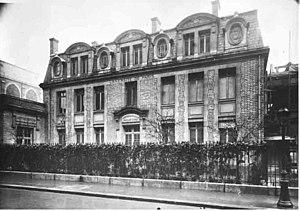
Façade de l’Institut du Radium, pavillon Curie, dans les années 1920.
L’Institut du radium était un laboratoire de recherche sur la radioactivité créé en 1909 par la faculté des sciences de Paris et l’institut Pasteur au 1 rue Pierre-Curie, Paris 5ᵉ. Des structures à son origine, il a conservé la double orientation, celle de la recherche en physique et en chimie et celle de l’étude biologique et physiologique des effets de la radioactivité.